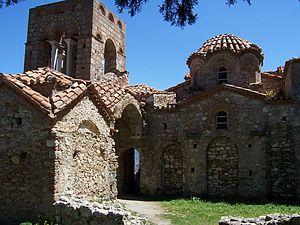
La cité de Mistra ou Mystrás est une ancienne cité de Morée fondée par les Francs au XIIIᵉ siècle, près de l'antique Sparte. Elle est aujourd'hui en ruines.